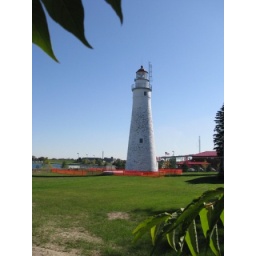
I know that the orange fence around the lighthouse is distracting, but I still liked the shot.